Deh Cho Bridge

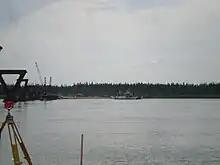
Looking towards the south side of the river with the "Merv Hardie" ferry in view

In March 2010 the NWT Legislative Assembly requested that the auditor general of Canada conduct a special audit of the GNWT's risk management of the project and the public-private partnership undertaking. The report was made public in March 2011. The audit did not cover any private sector organizations, such as the Deh Cho Bridge Corporation or its contractors. Some key findings of the report include: